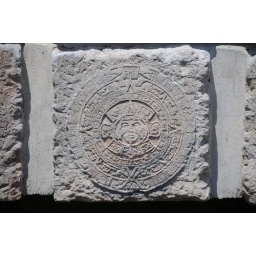
The wall in the drop-off area by the main building had these Mayan designs on it.